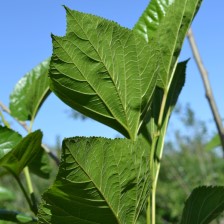
Variety: ChiangMaiBuriram60